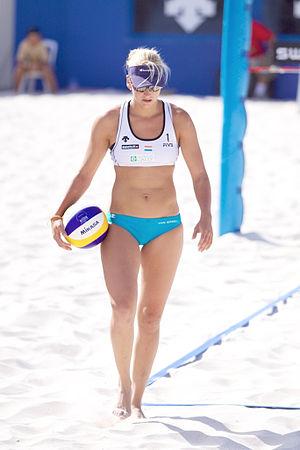
Marleen van Iersel au FIVB World Tour 2010 à Marseille
Marleen Maria van Iersel, née le 7 janvier 1988 à Breda, est une joueuse de beach-volley néerlandaise, professionnelle depuis 2003. Elle a notamment été championne d'Europe de sa discipline.